Ruslan Kazakov

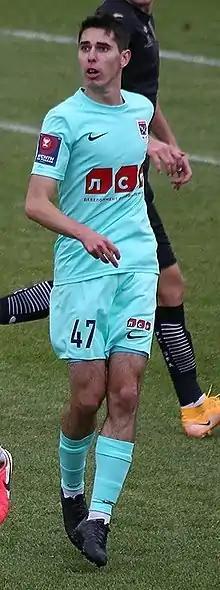
Kazakov with FC Leningradets in 2020

Ruslan Eldarovich Kazakov (born 6 February 1999) is a Russian football player who plays for FC Leningradets Leningrad Oblast.